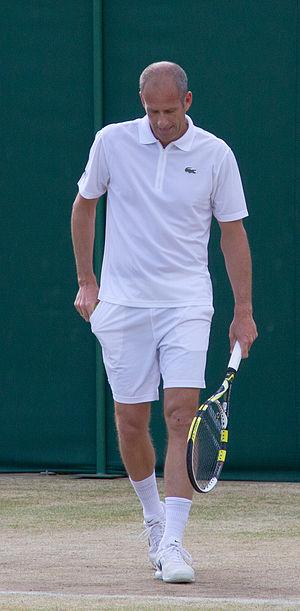
Guy Forget, né le 4 janvier 1965 à Casablanca au Maroc, est un joueur de tennis, professionnel de 1982 à 1997. Après sa carrière sportive, il a notamment été capitaine des équipes de France de Coupe Davis et de Fed Cup, et directeur du tournoi de Roland-Garros.